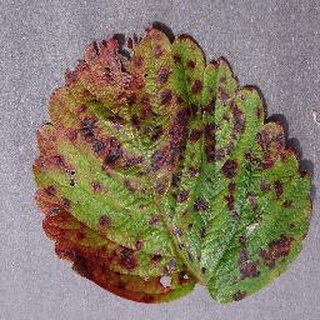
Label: strawberry_leaf_scorch